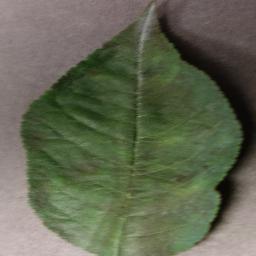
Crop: cherry
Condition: (including_sour)_powdery_mildew